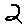
Label: 2